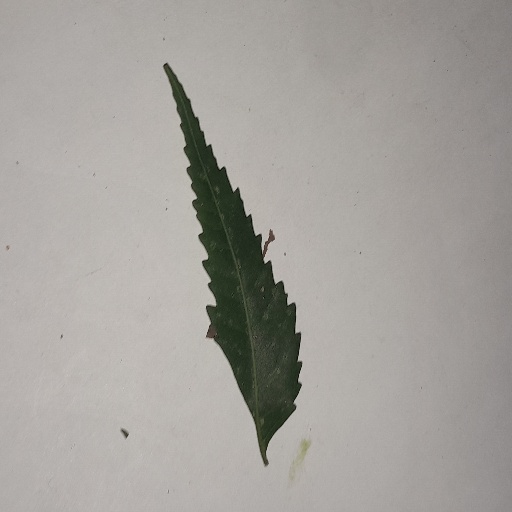
Species: Neem
Leaf condition: Powdery Mildew